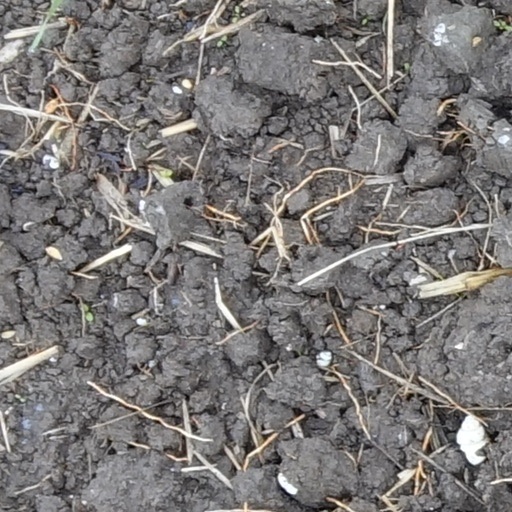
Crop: wheat